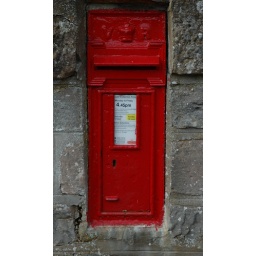
Liked the impact of the red against the stone work